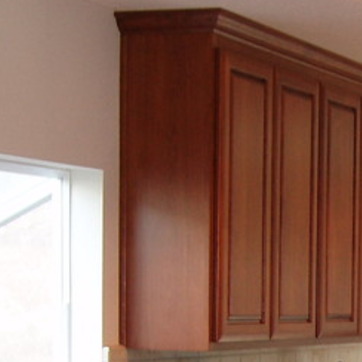
Material: wood